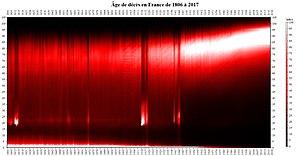
Évolution d'âge de décès en France de 1806 à 2017 (Source: INED) Indice proportionnel au pourcentage de décès (100 = 3 225 morts sur 100 000). Légende: Indice du pourcentage de morts d'une année en fonction de l'âge. Cette indice est indépendant de l'année, 100 indique un pourcentage de mort pour 100 000 morts, 50 indique la moitié de ce pourcentage. (ex: sur toute les années, le plus fort tôt de mortalité était en 1871 pour les moins d'un an, 22 657 morts sur 100 000
En 2018, il y a eu 609 648 décès en France — contre 606 274 en 2017 — pour une population de 66,89 millions d'habitants soit un taux de mortalité de 9,1 pour 1000, un taux stable sur les 10 dernières années.